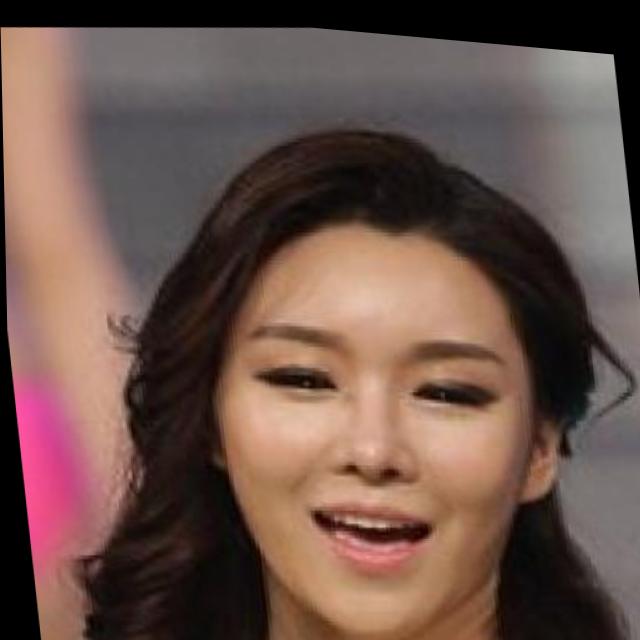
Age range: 21-44